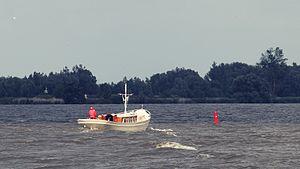
Le Vossemeer est un lac de bordure de plus de 400 hectares entre l'IJsselmeer à l'ouest et le Ketelmeer au sud. Il a une profondeur moyenne d'environ 2,4 mètres.